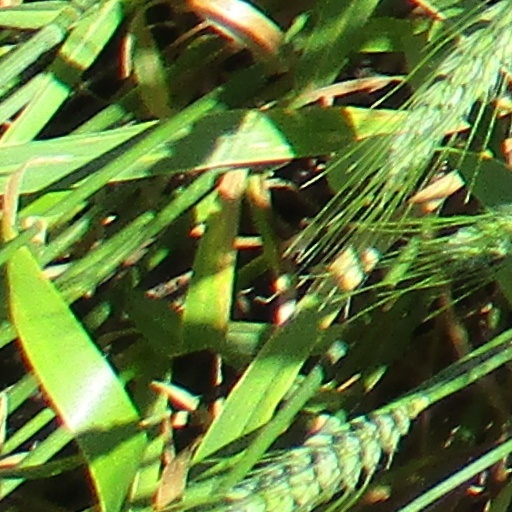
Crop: wheat